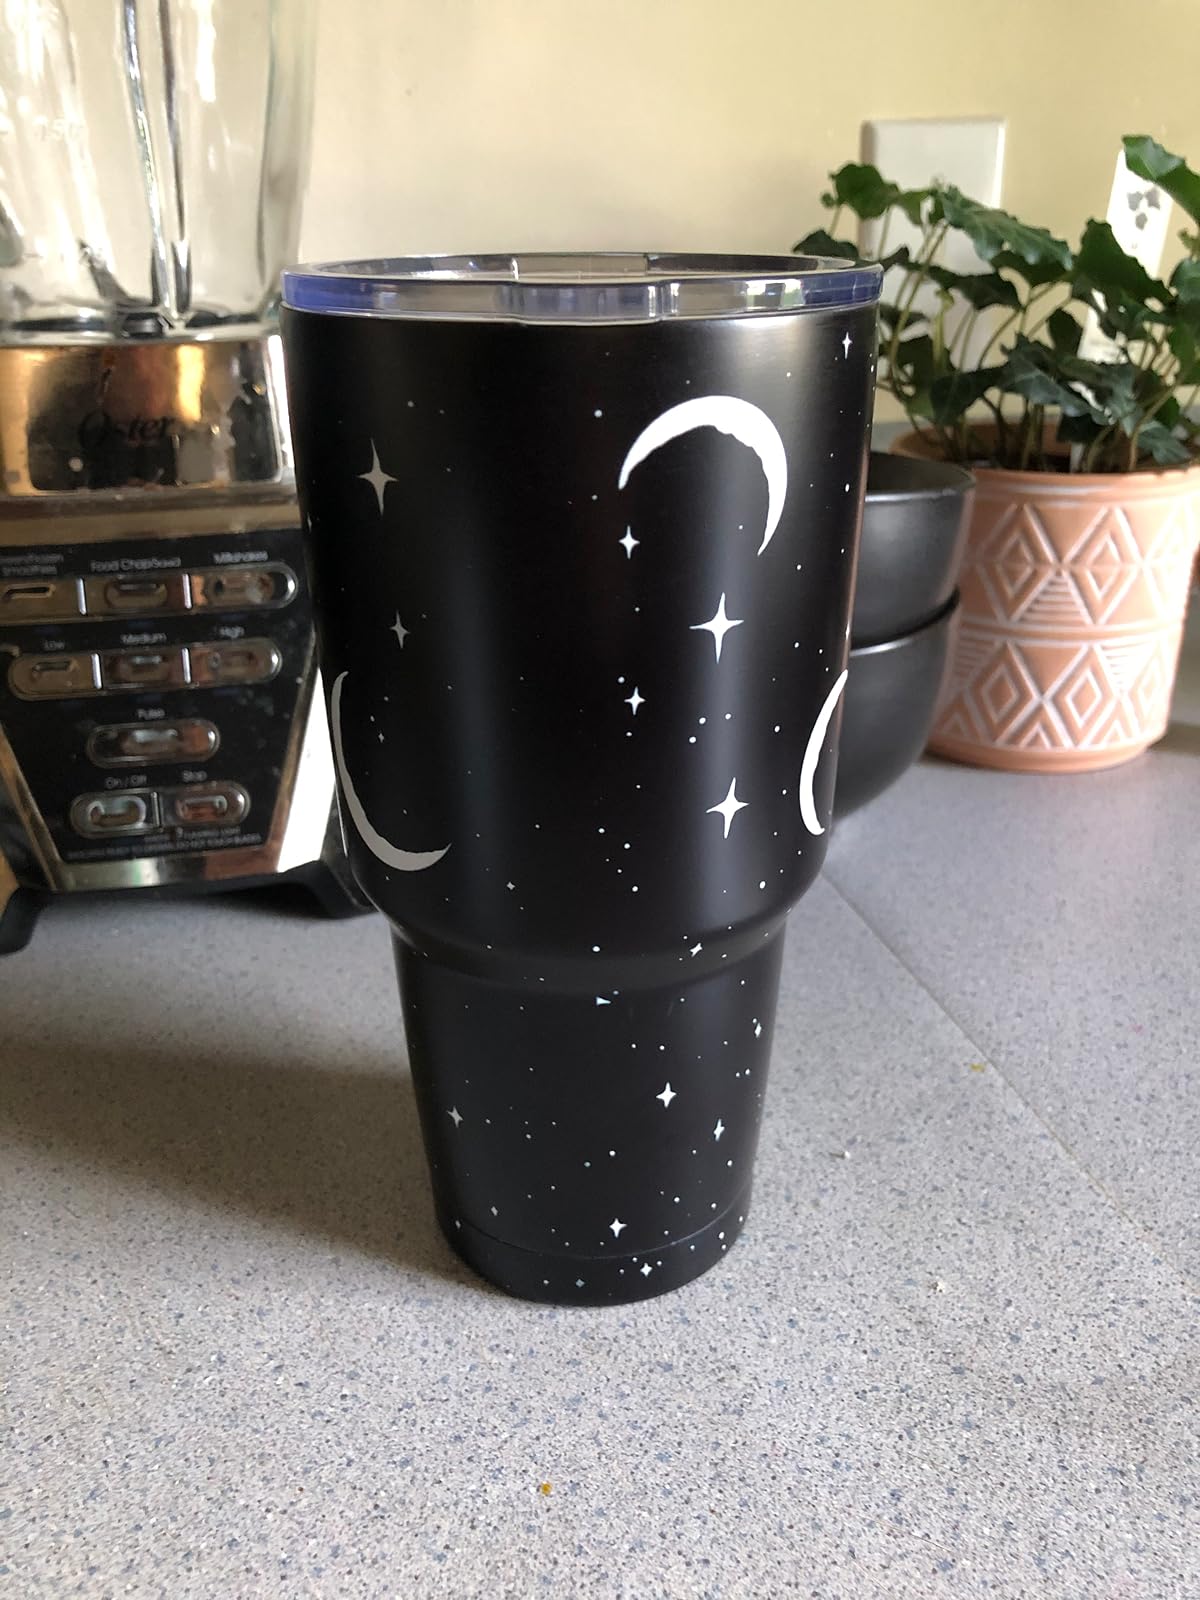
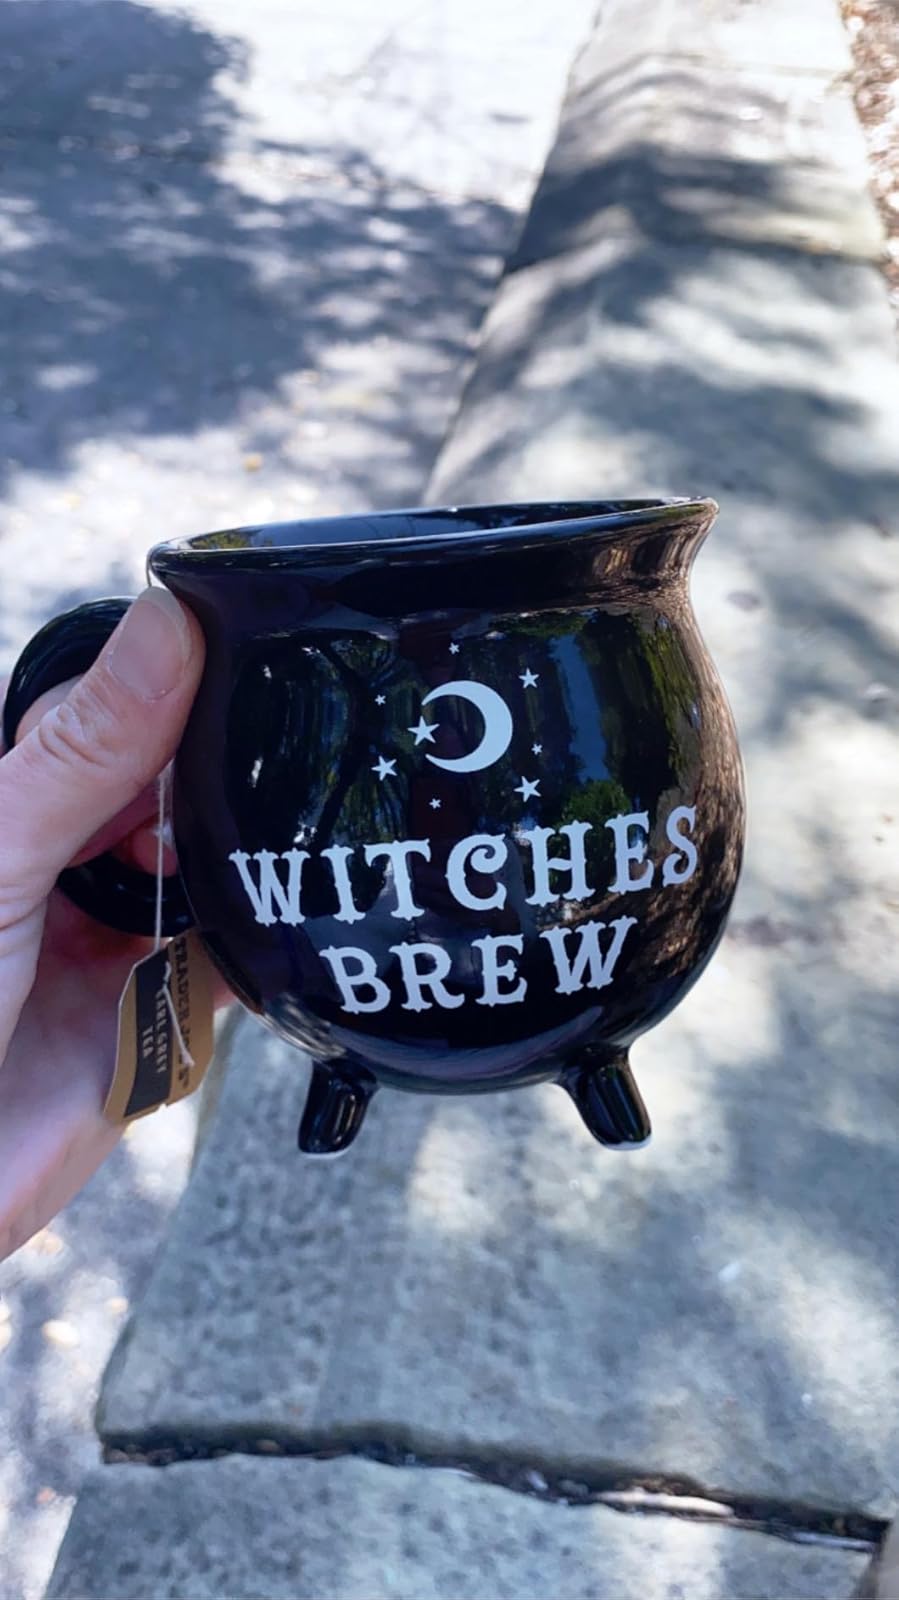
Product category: items_mug
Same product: no